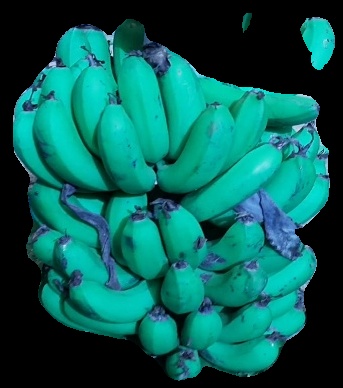
Variety: pachbale
Grade: grade2